Howard Finkel

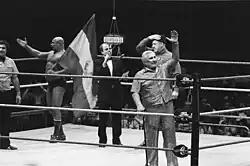
Finkel (center) built his reputation announcing matches at Madison Square Garden

Finkel, debuted as a ring announcer at Madison Square Garden on January 17, 1977. By 1979, he was the World Wide Wrestling Federation's lead ring announcer for its biggest events. He became the first WWE employee on April 1, 1980, and later its longest-serving. Throughout his career, his distinctive voice was sometimes used in the title sequence for the company's various television programs. His signature call was his announcement of a new champion following a title change, in which he would place extra emphasis on the word "new" in order to draw the greatest reaction from the crowd. In 1984, he became WWF's lead ring announcer for television tapings, replacing Joe McHugh.